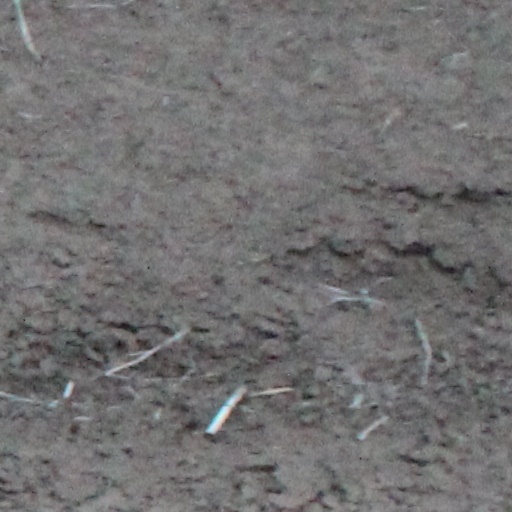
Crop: wheat